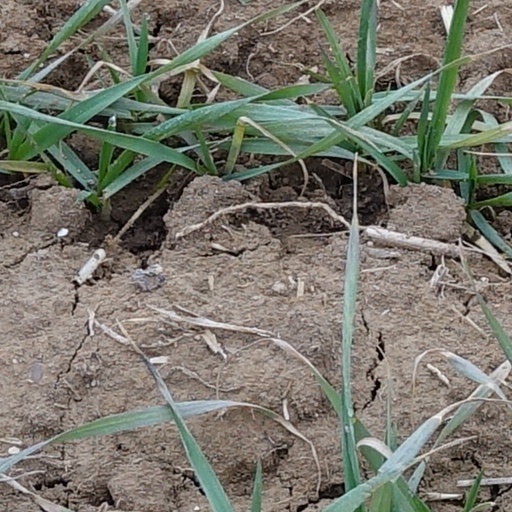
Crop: wheat